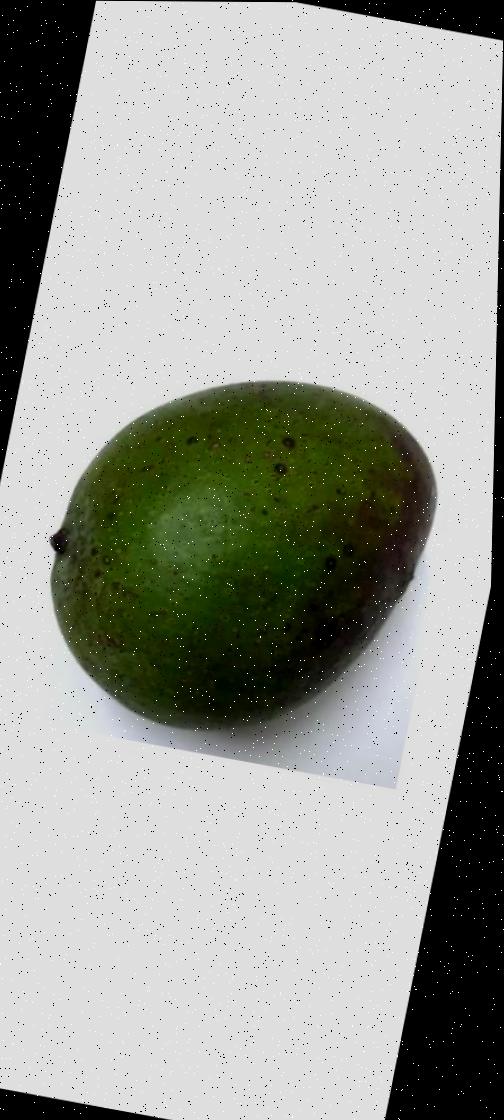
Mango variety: Ashshina Zhinuk